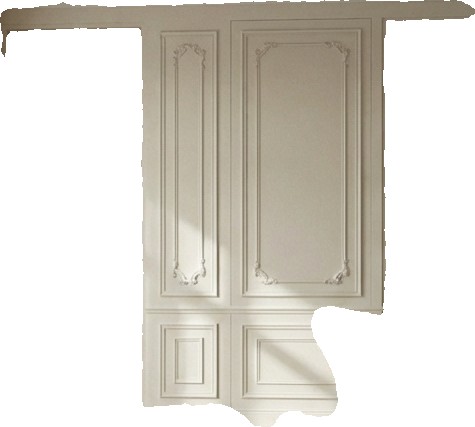
Surface category: wall